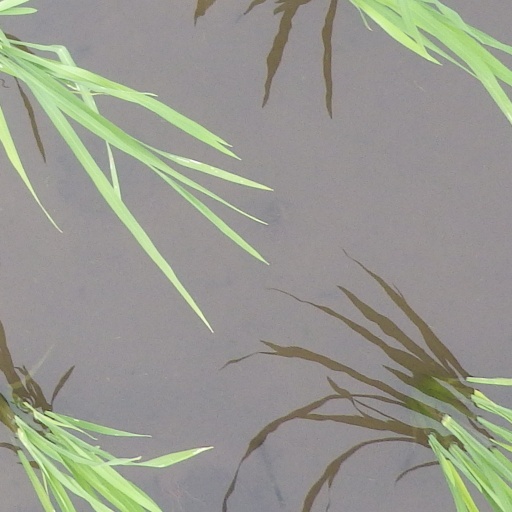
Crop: rice